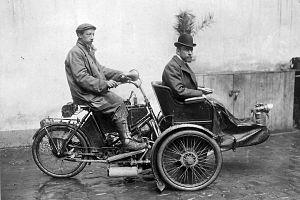
J. van Hooydonk sur Phoenix Trimo
Le Tour de France pour motocyclettes, organisé par l'Autocycle-club de France et le journal Les Sports et sous le patronage de l'Automobile Club de France et du Touring Club de France, s'est déroulé du samedi 6 mai 1905 au dimanche 14 mai 1905 et a rencontré un énorme succès populaire, le public s’enthousiasmant pour les exploits des concurrents.